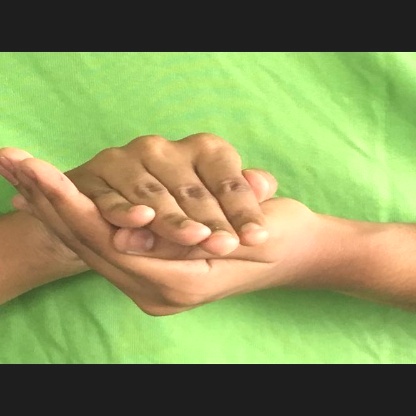
Mudra: Samputa